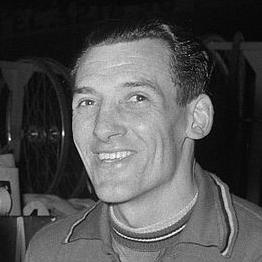
Age: 34